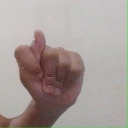
अक्षर: ट